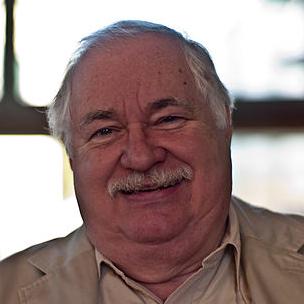
Age: 70